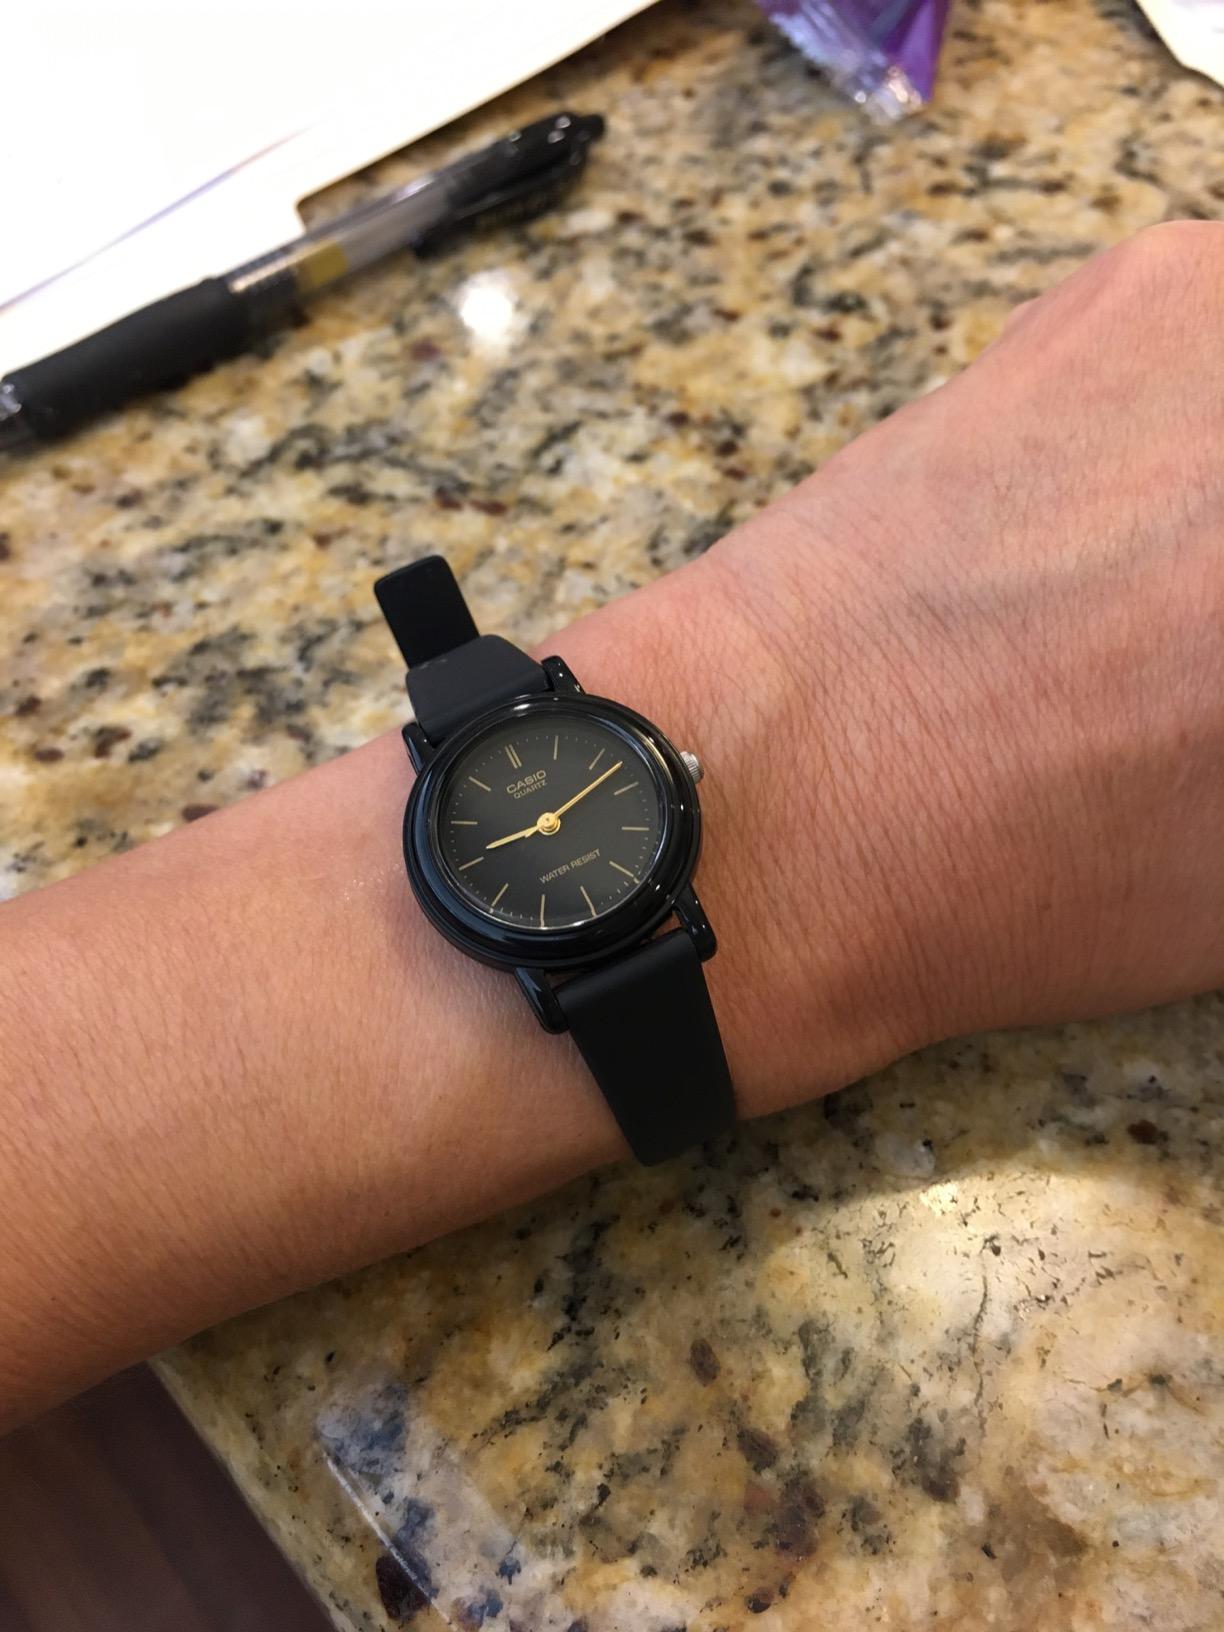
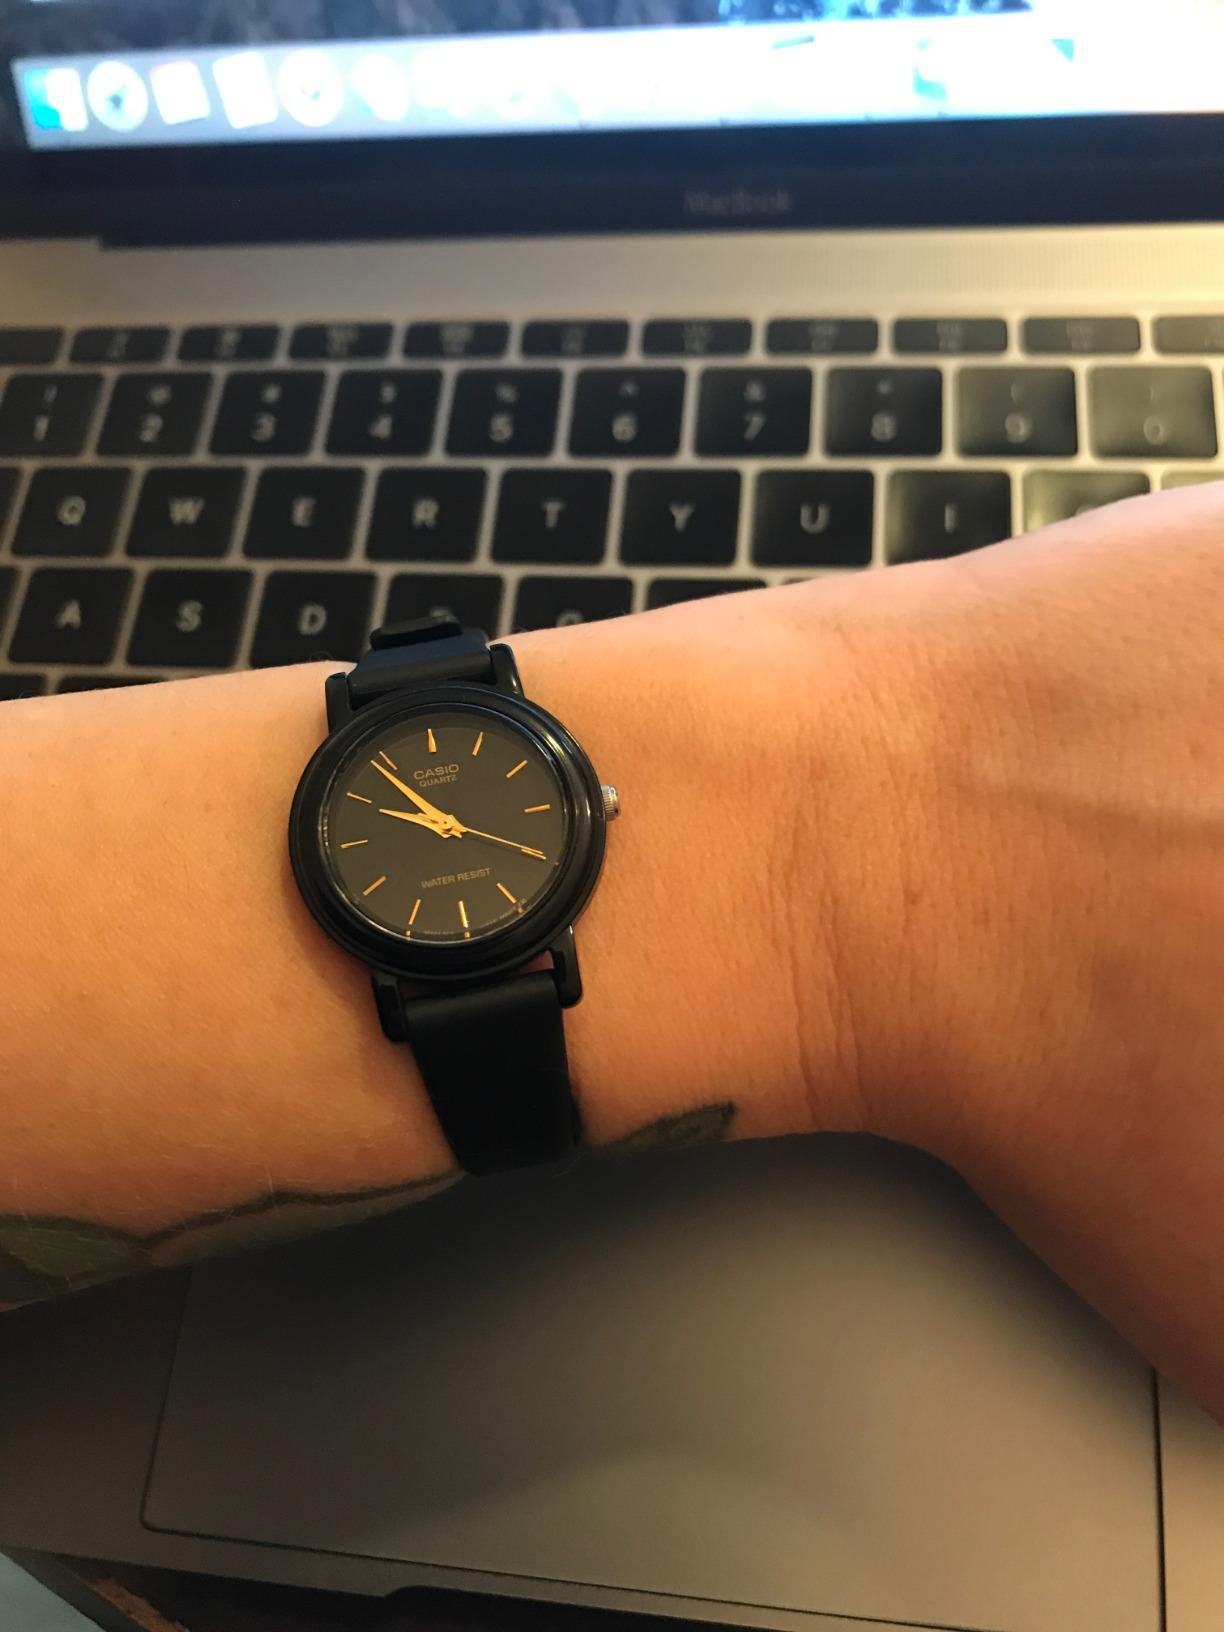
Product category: accessories_watch
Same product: yes